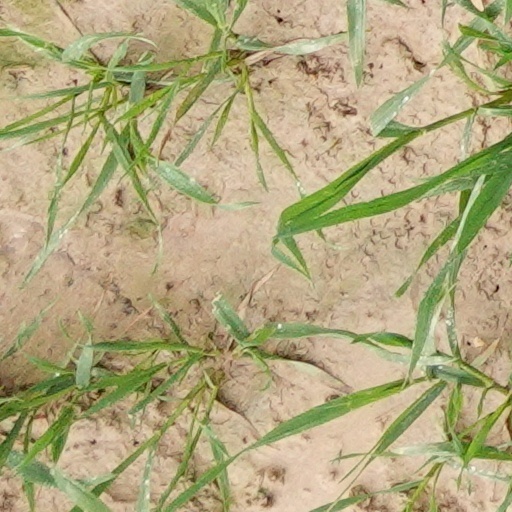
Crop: wheat